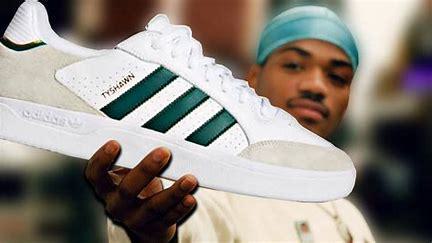
Brand: Adidas
Model: Tyshawn